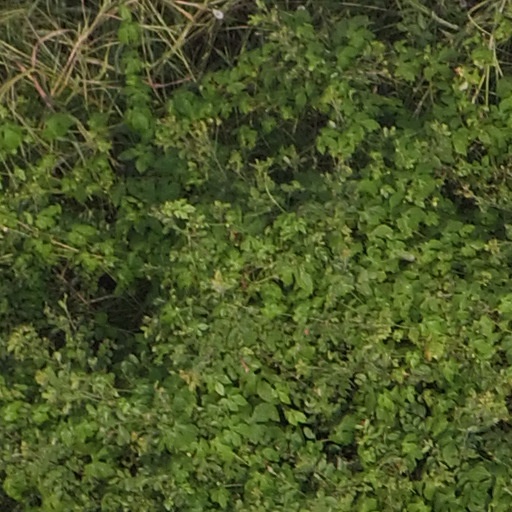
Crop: maize; corn